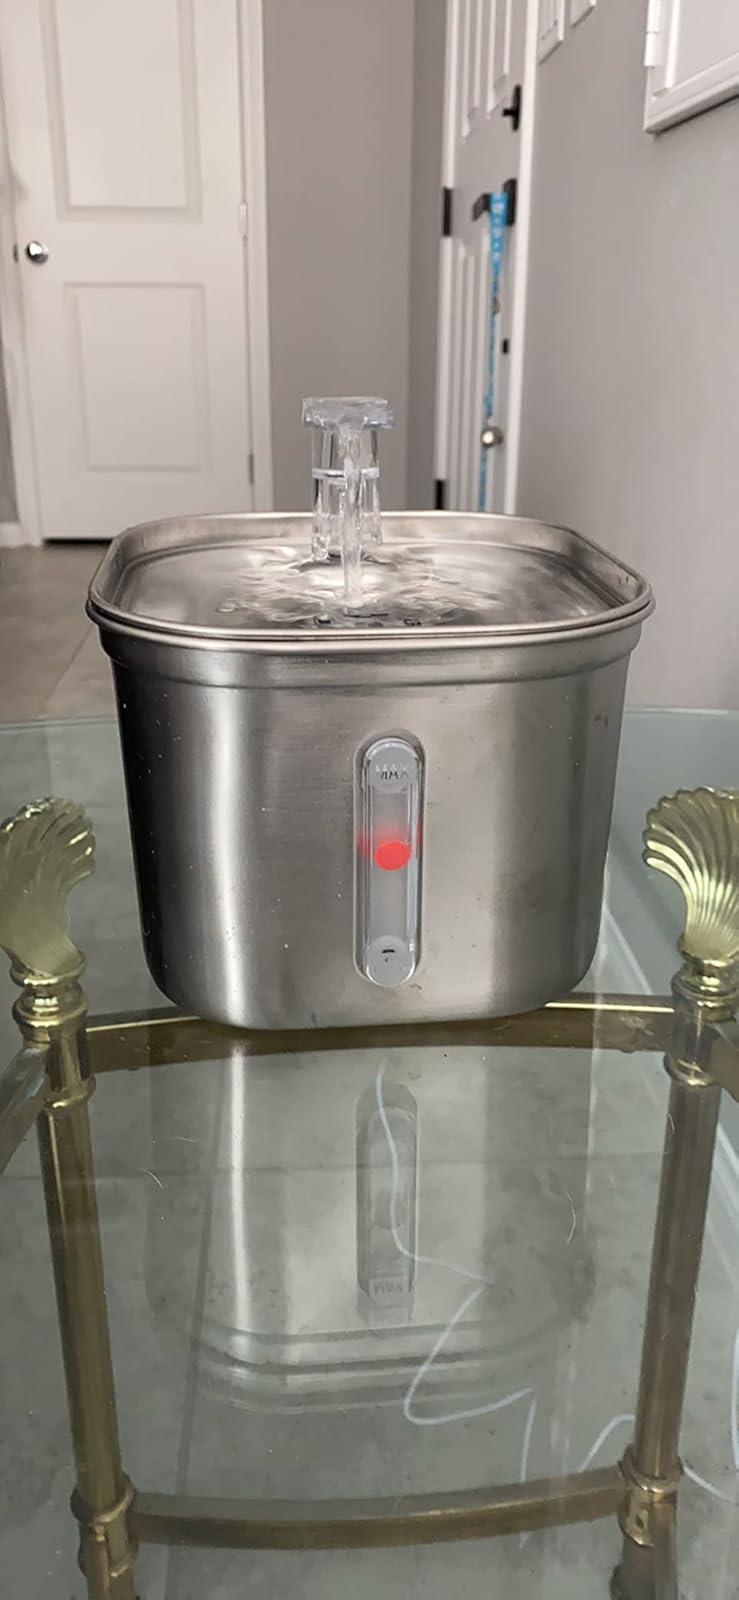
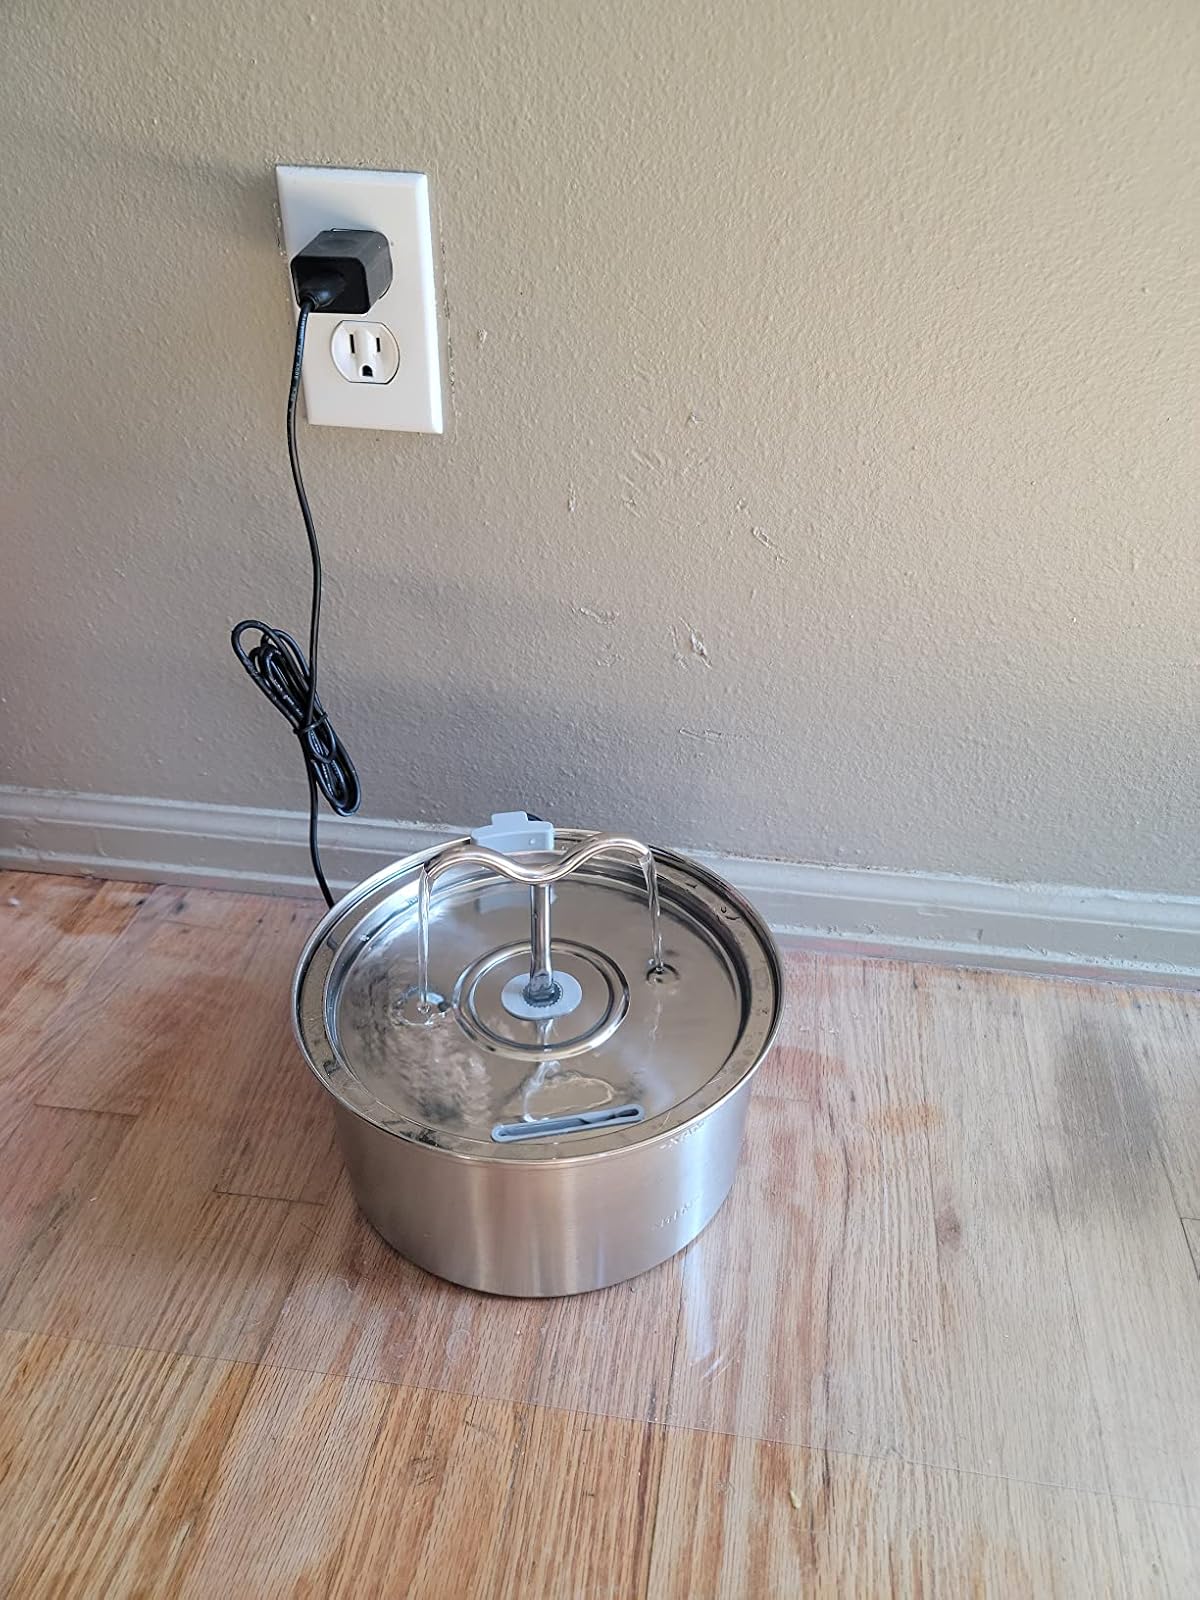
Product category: items_bowl
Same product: no